Battle of Coral–Balmoral

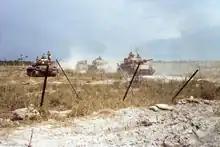
Four main battle tanks on a road kick up dust as they move towards a defensive position.

On 17 May, Westmoreland visited FSB Coral and congratulated the task force on its defence. Both Australian battalions continued to patrol with minor contacts, and during one such incident at least six PAVN were killed when a group of approximately 35 was engaged by artillery and armed helicopters after being observed by scouts from B Company, 3 RAR. During the week that followed Australian patrols clashed with groups of PAVN moving through AO Surfers, many of them from the PAVN 165th Regiment, which was believed to be withdrawing into War Zone D. A Company, 3 RAR subsequently occupied a blocking position on the Suoi Ba Pho creek, ambushing PAVN moving northwards and directing mortar firing onto evasion routes, killing eight and capturing two. Elsewhere, C Company, 3 RAR located and destroyed base camps in the vicinity of FSB Coogee. Meanwhile, with the approval of MacDonald, Hughes departed on a long-planned leave to Singapore on 18 May, and Colonel Donald Dunstan, the task force second-in-command, took over as Commander 1 ATF on 20 May. A respected and experienced leader, he quickly took control amidst growing tension.